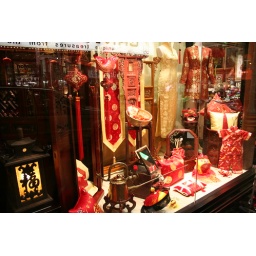
All the store windows were decked out in red and gold for Chinese New Year